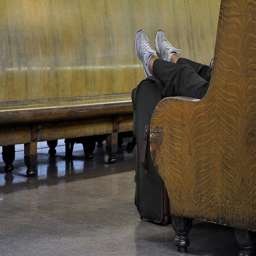
A person sits on a bench with legs resting on a nearby suitcase.
A person sitting in a chair next to a wooden wall.
A person is sitting on a bench with their legs on luggage.
A person is seen reclining on a chair with their suitcase.
A man on a chair in a room with a suitcase